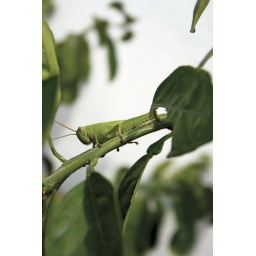
he was about the length of my little finger. on a pot plant on a high st. while on holiday in Spain.